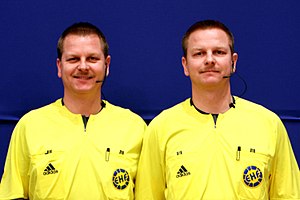
Bernd og Reiner Methe
Bernd og Reiner Methe ved EM i håndbold 2010
Bernd og Reiner Methe var et tysk tvillingepar, der var kendt som håndbolddommere på topplan. De fungerede gennem mange år som dommere i den tyske håndboldbundesliga og dømte en lang række internationale kampe, herunder finalen ved EM i håndbold 2010. Brødrene døde i en bilulykke, da de var på vej til at dømme en bundesligakamp.